ARM Montezuma

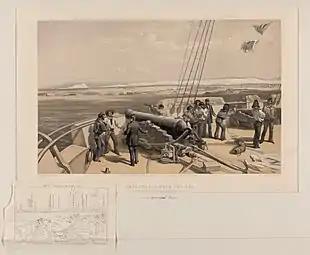
HMS Sidon 68 pounder pivot gun 1855 LOC 05685u

A trial voyage from Blackwall to the Lower Hope and back was made on 28 July 1842. After crossing the Atlantic Ocean on 18 December 1842 she made port at St. Thomas and loaded coal. She then proceeded to Vera Cruz to have her guns fitted and her crew brought up to strength. For her first operation on 20 January 1843 she left Vera Cruz with about 1,500 troops for the Yucatan. After her return she was again despatched to the Yucatan on 21 February 1843 to aid in the siege of the rebels at Campeche. On 1 March 1843. she again arrived at Campeche from Vera Cruz with reinforcements. For her last action before the Naval Battle of Campeche on 14 March 1843 she boarded the schooner ‘Two Sons’, had a glass of wine and left. At Toculxa, near Mexico, a fever was raging and on 29 April 1843 it was reported that Captain Richard Francis Cleaveland and several of the crew, had died, and nearly all the remainder were on the sick list.